Maria Wasti

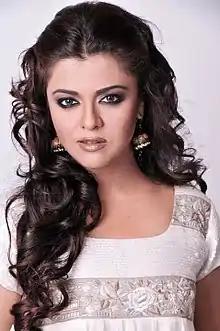
Maria Wasti in 2010

Maria Wasti is a Pakistani film and television actress and host. She currently hosts the game show "Croron Mein Khel" on the Pakistani television channel BOL Entertainment.